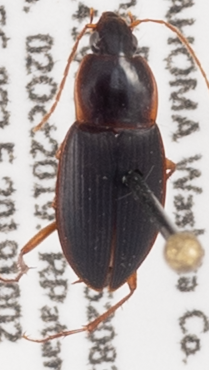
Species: Calathus opaculus
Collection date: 2019-10-02
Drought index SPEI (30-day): -0.54
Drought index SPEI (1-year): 2.09
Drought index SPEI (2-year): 1.13